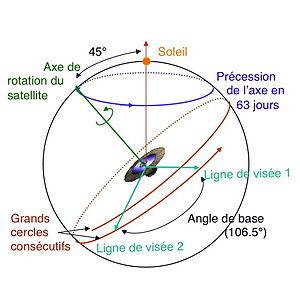
Principe de mesure du satellite Gaia.